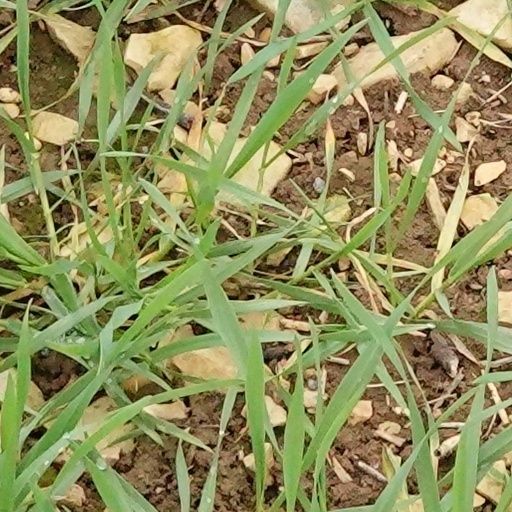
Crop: wheat